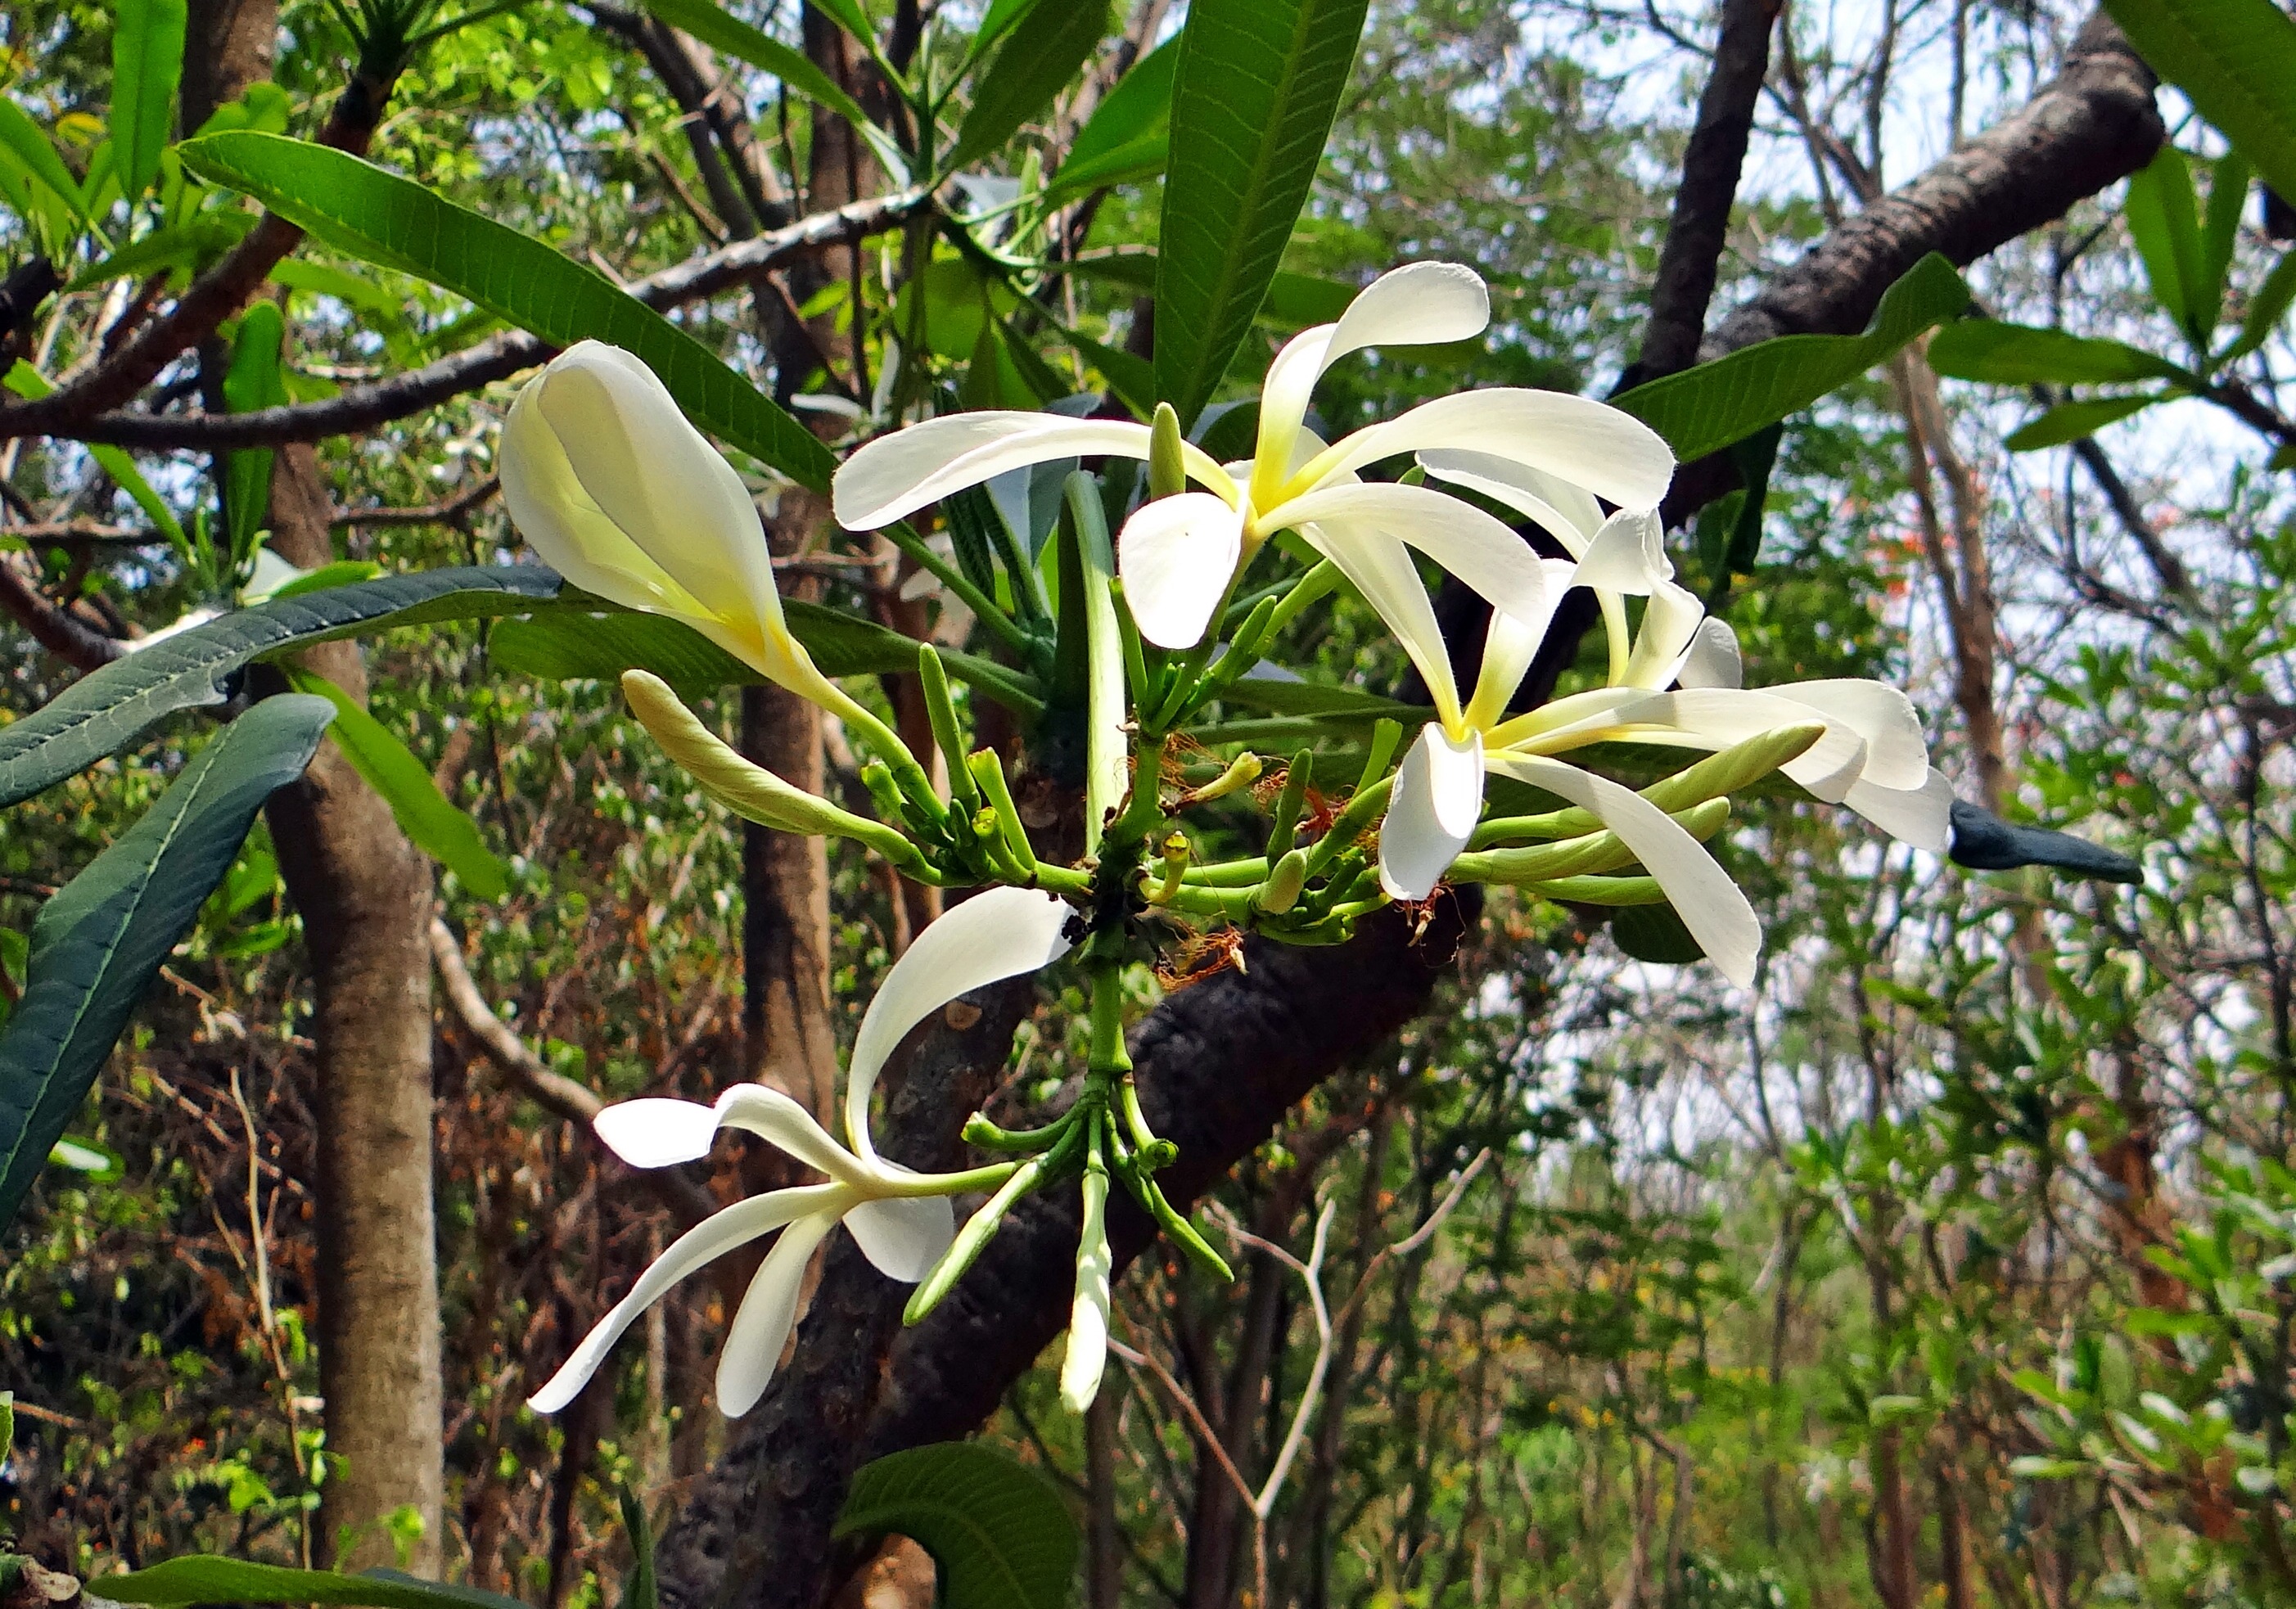
tree, branch, blossom, plant, flower, jungle, produce, botany, flora, orchid, wildflower, shrub, rainforest, india, bangalore, plumeria, frangipani, flowering plant, dendrobium, land plant, narrow petal frangipani, narrow petal plumeria, plumeria stenopetala